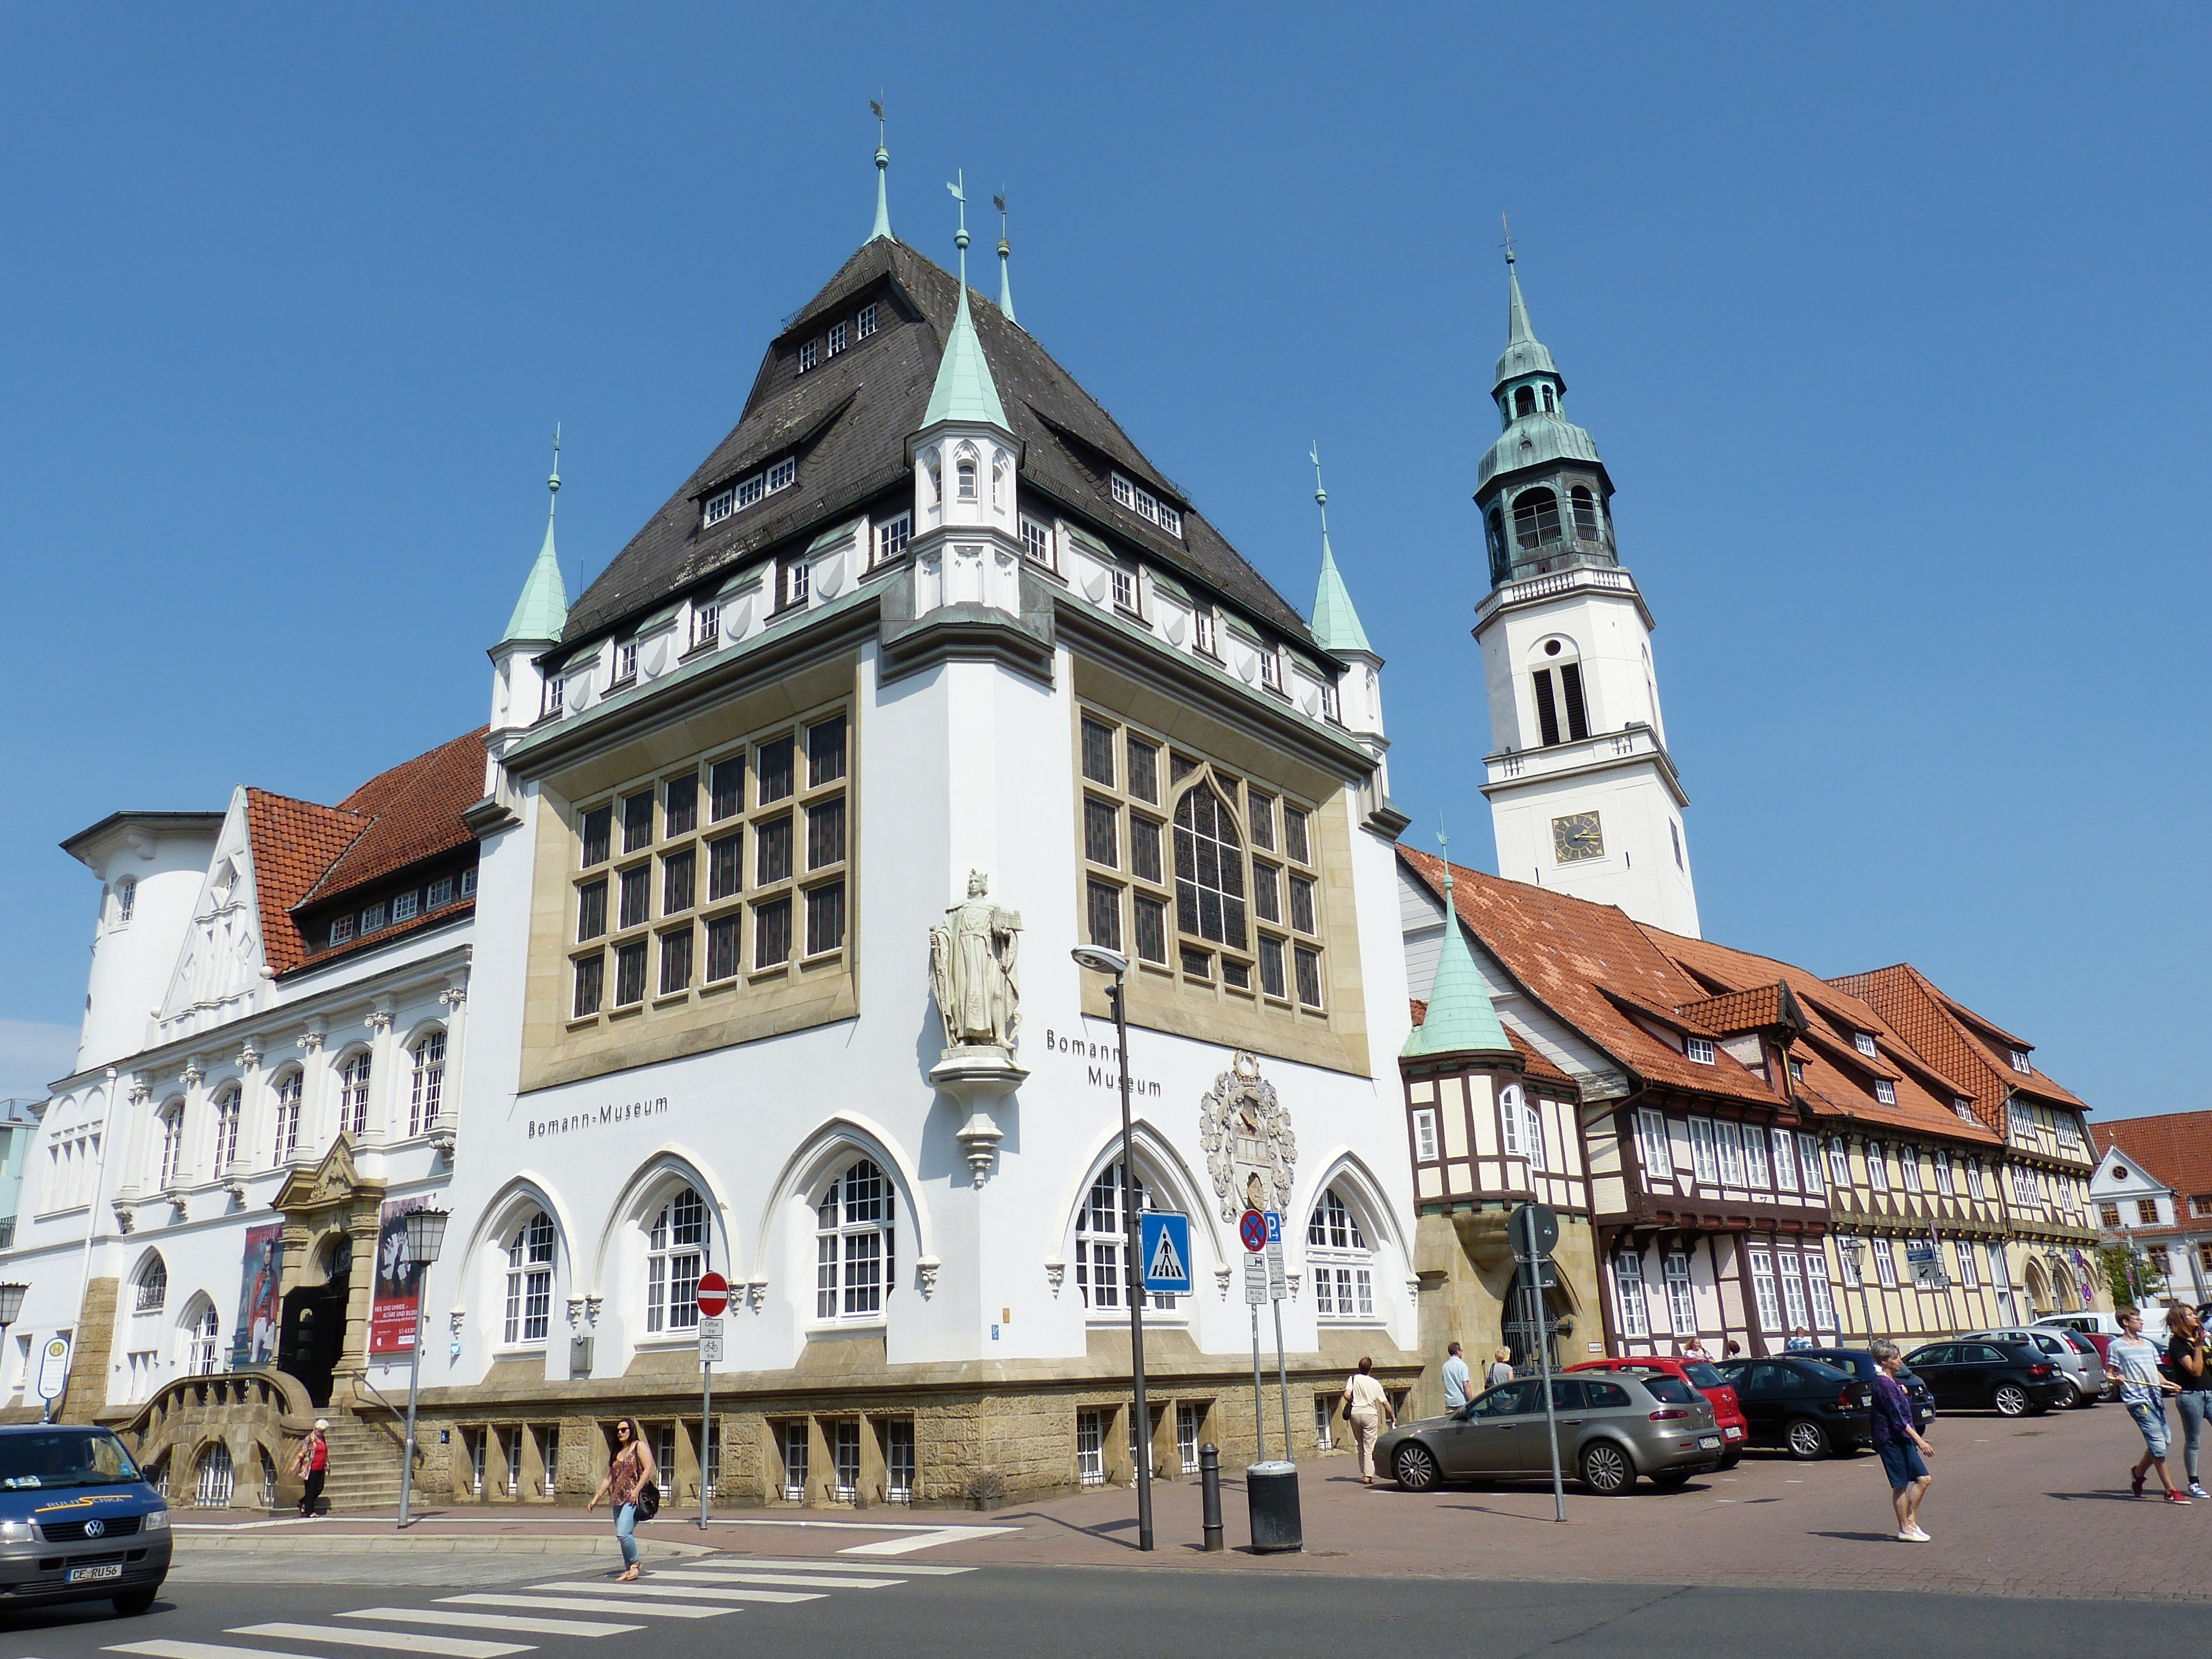
architecture, town, building, palace, city, tower, museum, space, plaza, landmark, facade, church, tourism, old town, steeple, town square, historically, lower saxony, tours, celle, seat of local government, house of welf